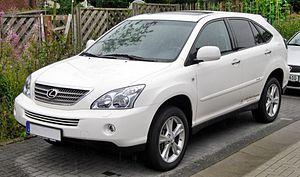
Le Lexus RX est un SUV de la marque de luxe Lexus vendu depuis 1998 en Amérique du Nord. Ce modèle est en fait un Toyota Harrier, vendu au Japon, rebadgé. Ce véhicule est le fer de lance de l'expansion de la marque appartenant au géant Toyota, avec notamment sa version hybride qui a fait de lui le premier SUV hybride au monde.